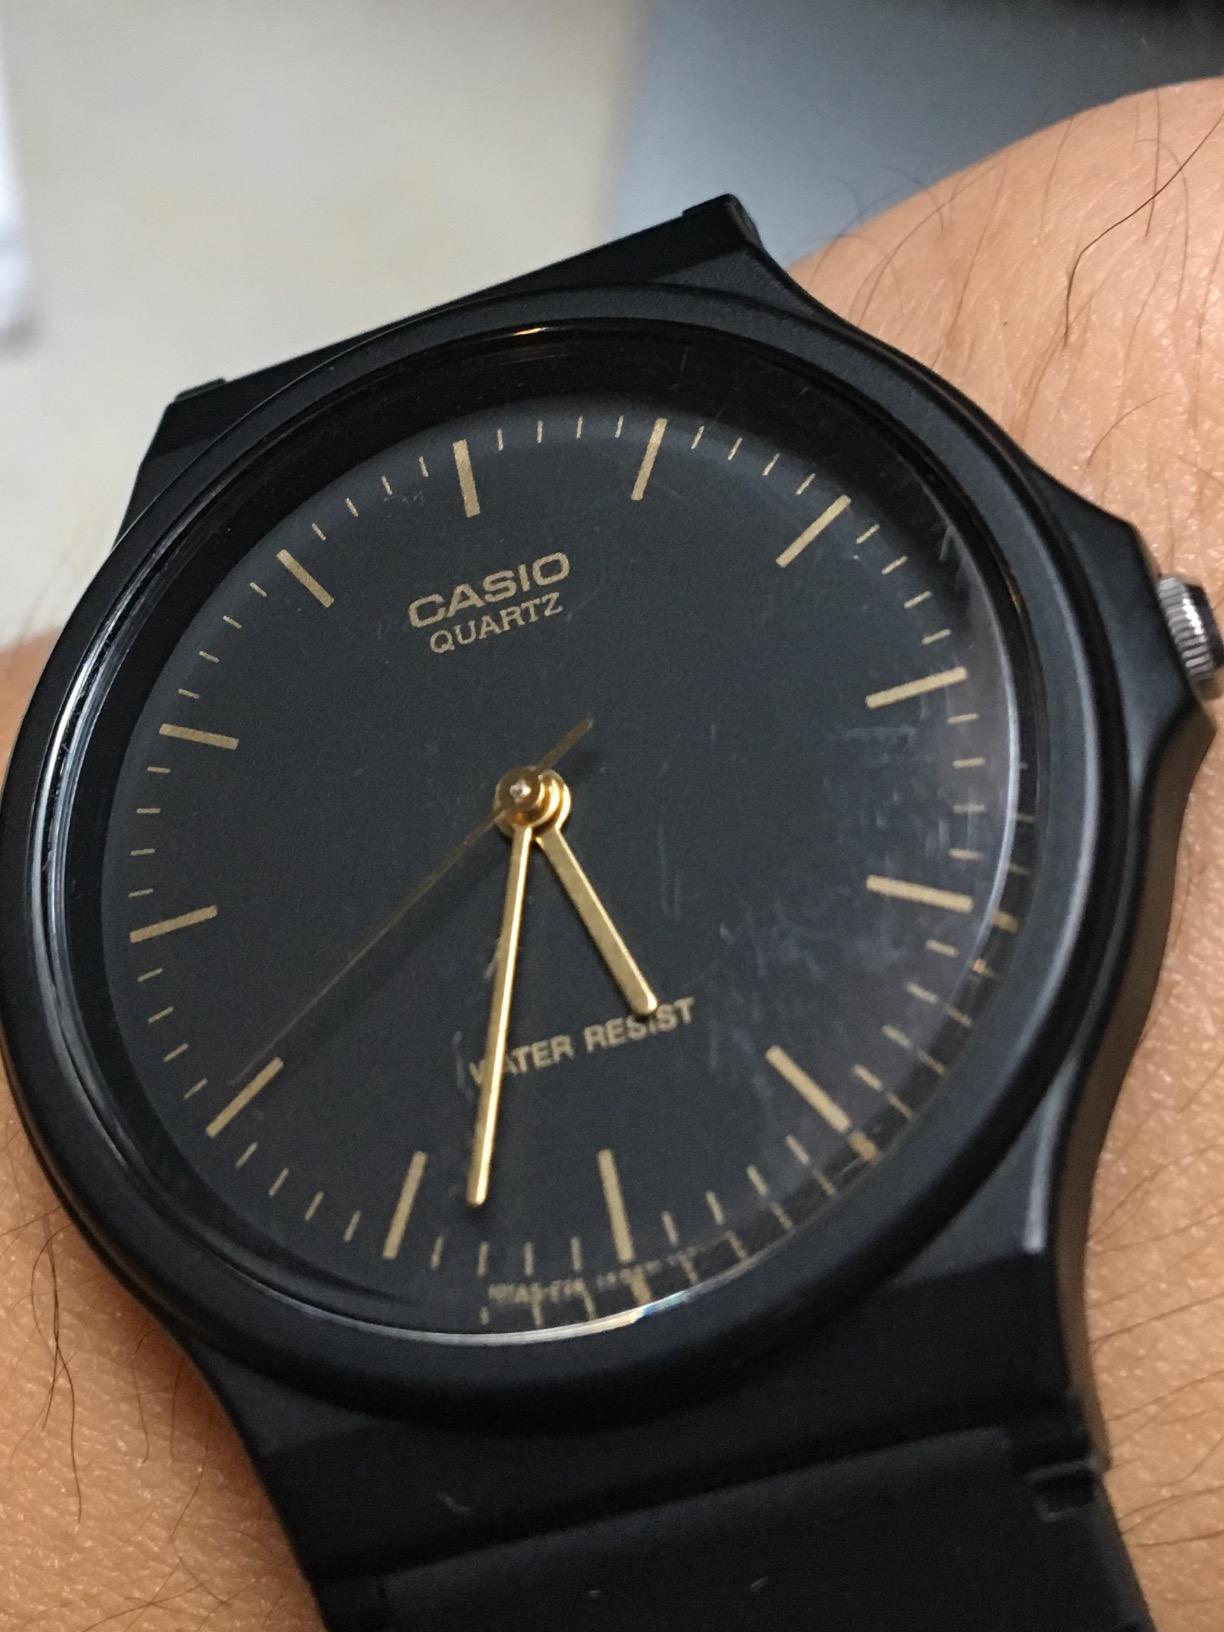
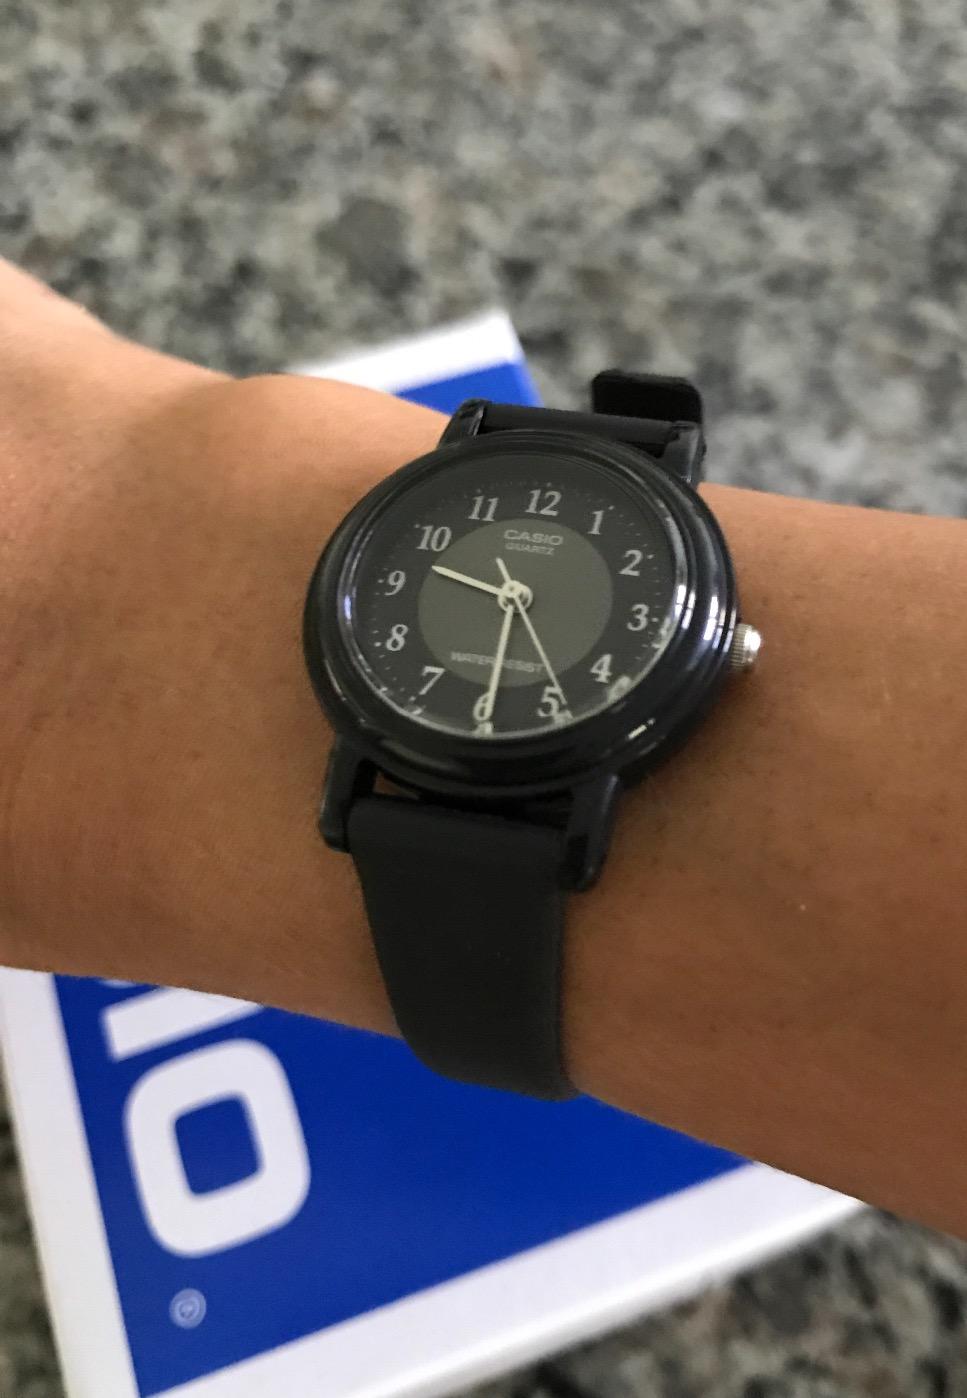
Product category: accessories_watch
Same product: no